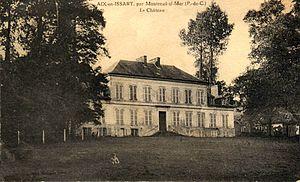
Château d'Aix-en-Issart
Aix-en-Issart est une commune française située dans le département du Pas-de-Calais en région Hauts-de-France.